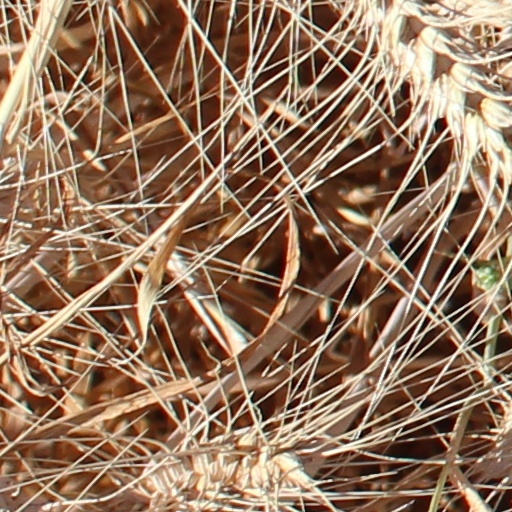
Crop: wheat